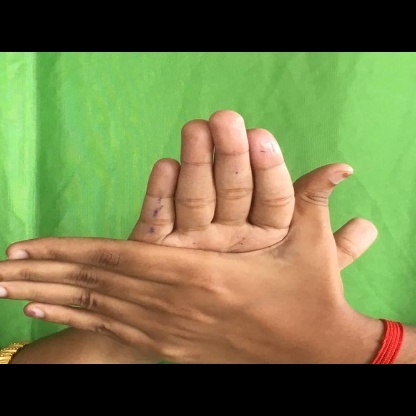
Mudra: Chakra